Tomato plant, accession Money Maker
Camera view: vertical (180 deg); turntable rotation: 120 degrees
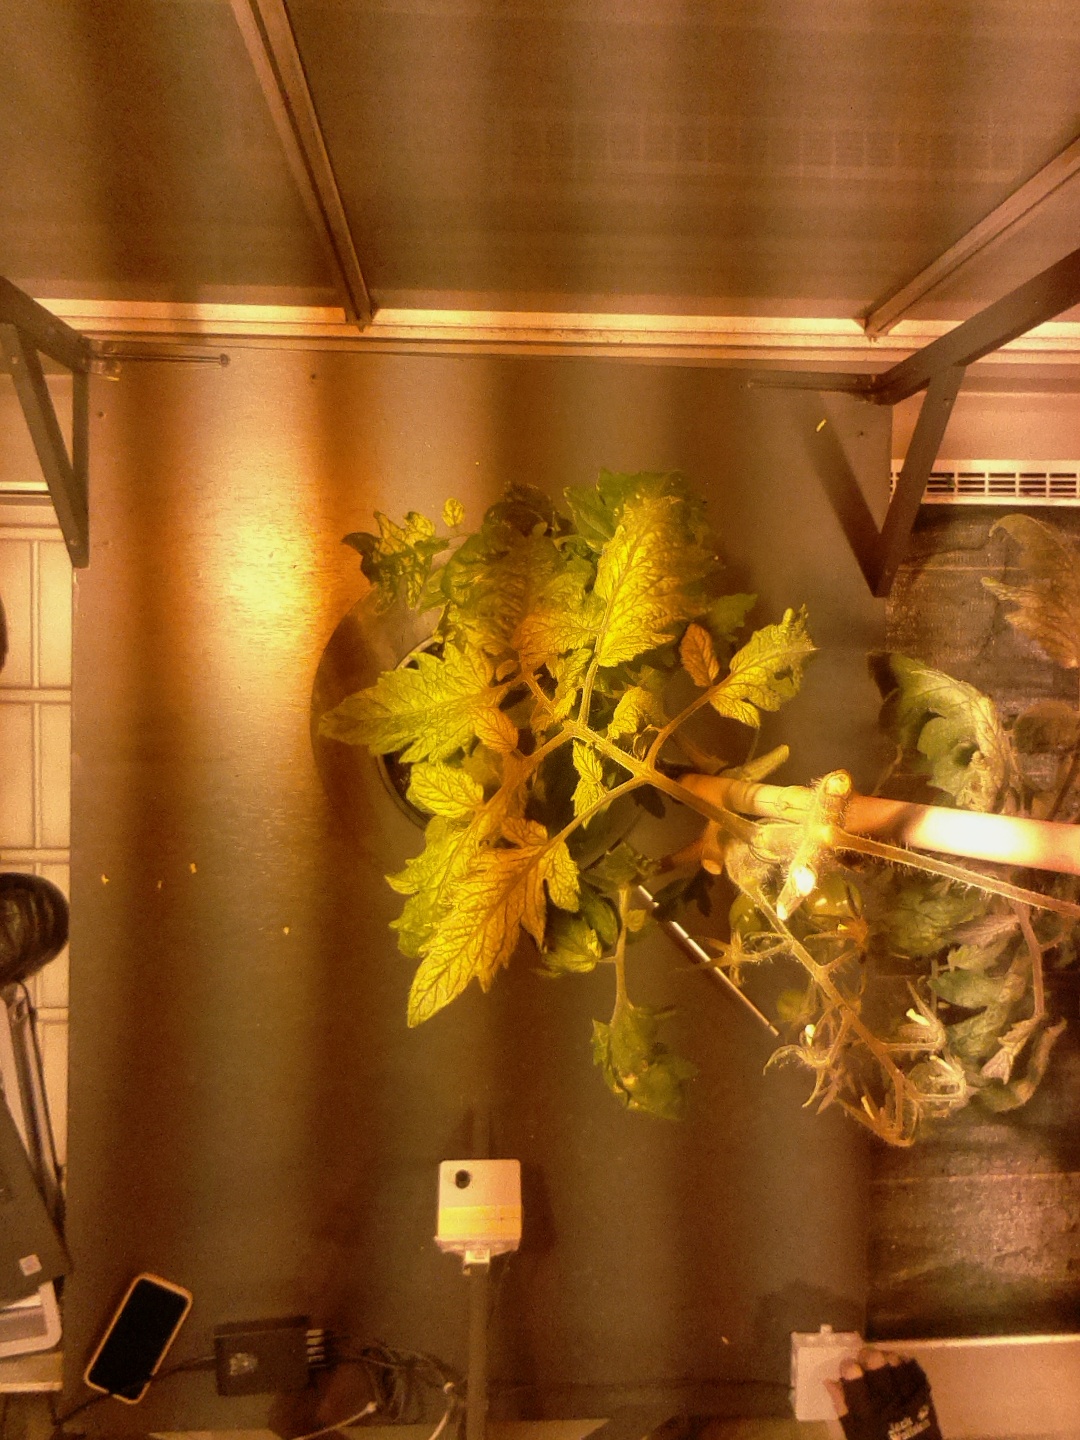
BBCH growth stage 74: 40%-50% of final fruit size